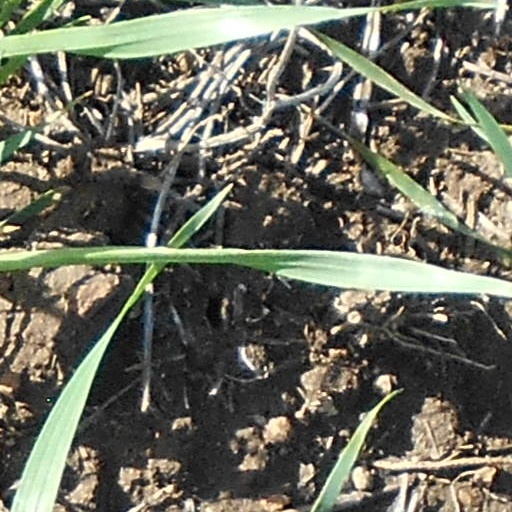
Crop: wheat